Alfred A. Robb House

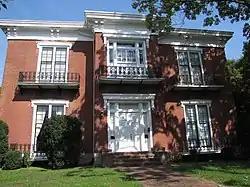
The Alfred Robb House in 2012

The Alfred A. Robb House is a historic house in Clarksville, Tennessee. It was built in 1859 for Alfred Robb, a graduate of the University of Nashville and lawyer who served on the board of the Masonic College, now known as Austin Peay State University. Robb lived here with his wife, née Mary E. Conrad, and their five children. One of their sons, James E. Bailey, served as a United States Senator from Tennessee from 1877 to 1881.